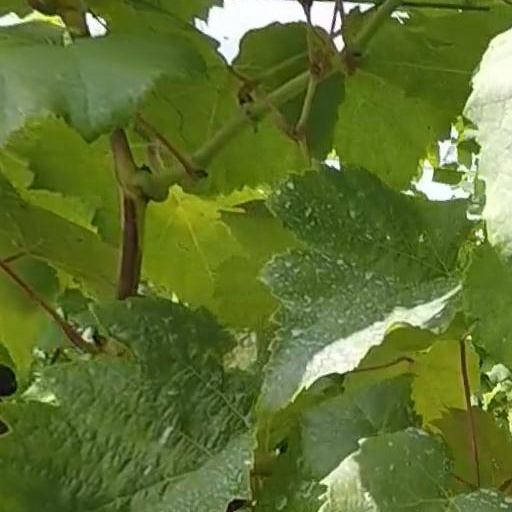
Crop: grape